Angels of Light

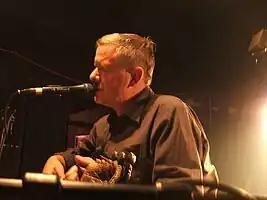
Angels of Light (Michael Gira with Akron/Family) during a concert in Warsaw, Poland, October 8, 2005

Angels of Light was an American neofolk band that was formed circa 1998 by singer-songwriter and musician Michael Gira after he disbanded Swans, the group he had founded in 1982. The band has marked a distinctly different style for Gira since he left Swans, most noticeably being musically more melodic and less brutal than his previous efforts and with emphasis on acoustic instruments and folk and country influences.